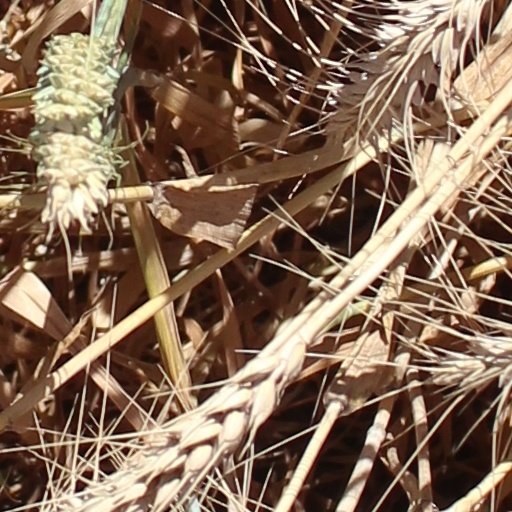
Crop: wheat